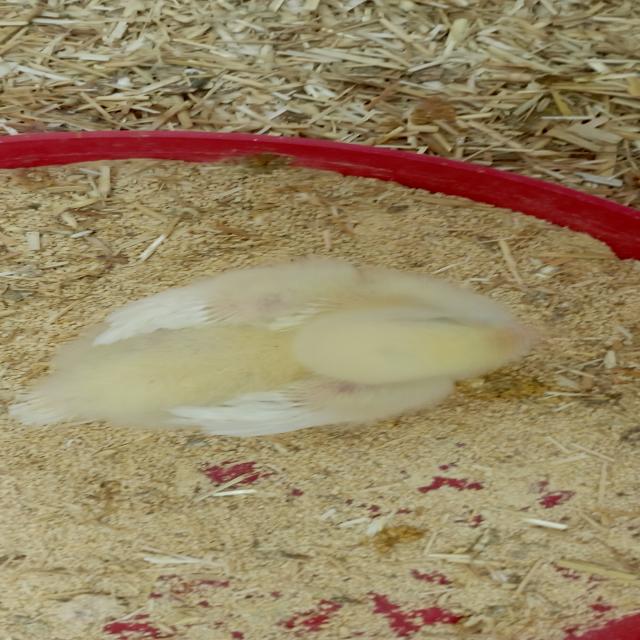
Weight: 236 g